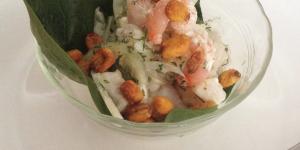
ceviche mixto de pescado y camaron